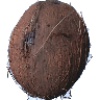
Label: cocos